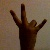
The image shows a hand gesture representing the number 7 in Indian Sign Language.